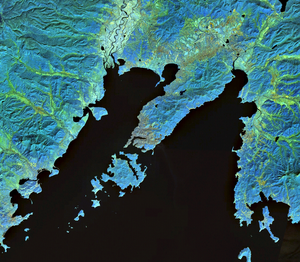
La baie de l'Oussouri est une baie du nord-ouest du golfe de Pierre-le-Grand, dans la mer du Japon. Elle se trouve dans le kraï du Primorie, en Russie.
La péninsule Mouraviov-Amourski est une péninsule de l'Extrême-Orient russe, qui partage en deux le golfe de Pierre-le-Grand, formant la baie de l'Amour au nord-ouest et la baie de l'Oussouri au sud-est.
La baie de l'Amour est une baie du nord-ouest du golfe de Pierre-le-Grand, dans la mer du Japon. Elle se trouve dans le kraï du Primorie, en Russie.